White Noise: The Light

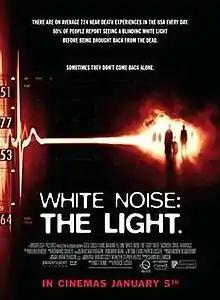
UK theatrical release poster

White Noise: The Light, also marketed as White Noise 2, is a 2007 supernatural horror thriller film directed by Patrick Lussier and starring Nathan Fillion and Katee Sackhoff. Written by Matt Venne, it is a stand-alone sequel to the 2005 film "White Noise", directed by Geoffrey Sax.